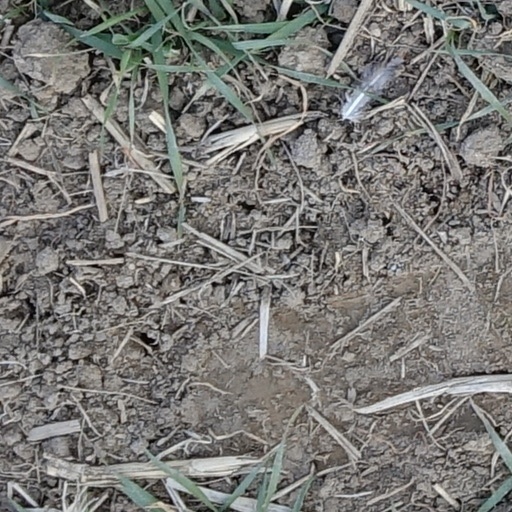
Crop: wheat